Kalka railway station

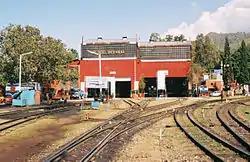
Kalka Diesel workshops

Kalka has a narrow gauge diesel shed for the maintenance of ZDM-3 and ZDM-5 narrow gauge diesel locos.